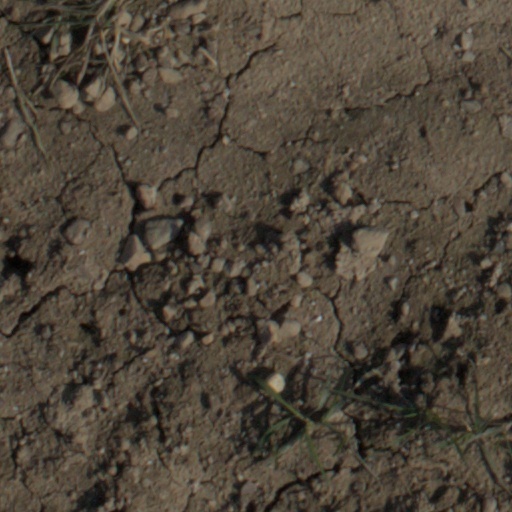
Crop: wheat